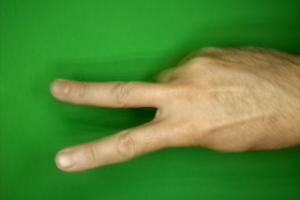
Label: scissors